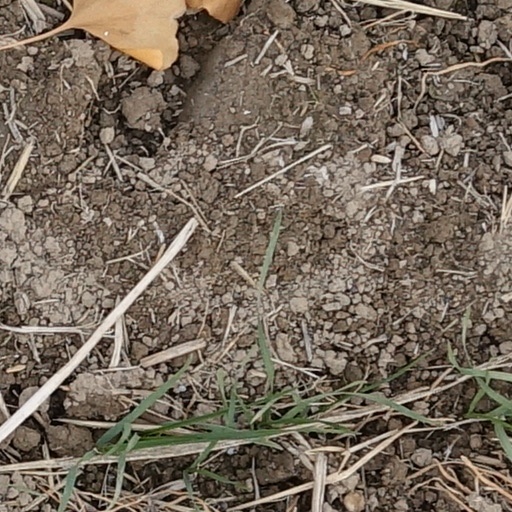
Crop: wheat